Matt Woosey

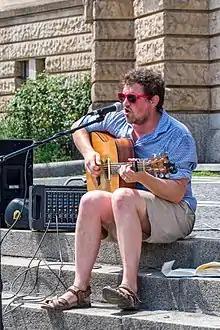
Matt Woosey playing at the Zelt-Musik-Festival in Freiburg im Breisgau, Germany, in 2017

Matt Woosey (born 14 August 1984) is an English songwriter, singer and guitar player of blues, rock, folk, and pop.